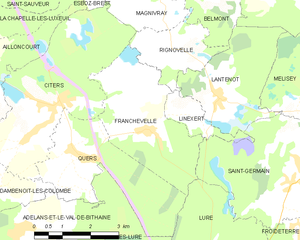
Carte des communes françaises